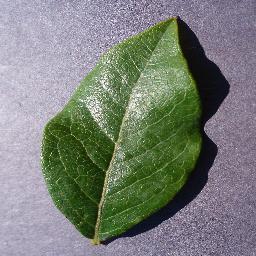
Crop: blueberry
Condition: healthy